Belgium in the long nineteenth century

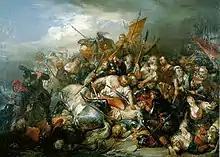
1836 depiction of the Battle of the Golden Spurs by Nicaise de Keyser. Evoking Flemish history played a central role in the development of the Flemish Movement.

On 2 August 1914, following the events leading to the outbreak of World War I, the Germans presented an ultimatum to the Belgian government demanding permission to move German soldiers through the country. The ultimatum stated that Belgian independence would be reinstated upon German victory and that reparations would be made afterwards. Luxembourg was invaded and occupied by the Germans the same day. On 3 August, the Belgian government rejected the proposal and the German invasion began. Contrary to the Germans' expectations, Great Britain, along with the British Empire, declared war on Germany as the Treaty of London had demanded.